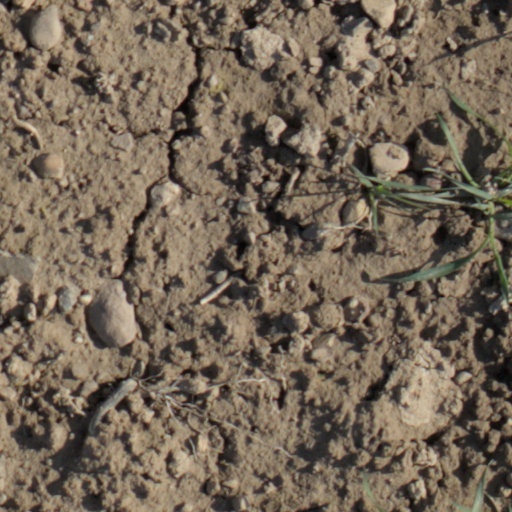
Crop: wheat